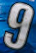
Number: 9